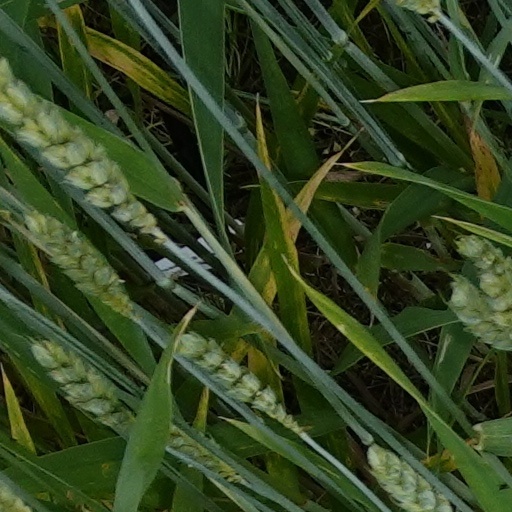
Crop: wheat